SpaceX

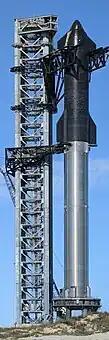
Starship in launch position

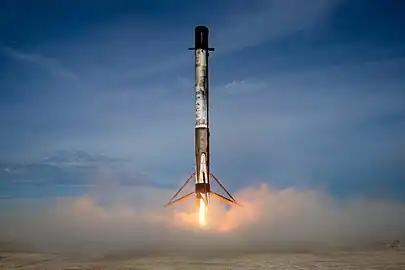
The landing of a Falcon 9 Block 5 first stage at Cape Canaveral in July 2019. VTVL technologies are used in many of SpaceX's launch vehicles.

In January 2019, SpaceX announced it would lay off 10% of its workforce to help finance the Starship and Starlink projects. The purpose of the Starship vehicle is to enable large-scale transit of humans and cargo to the Moon, Mars, and beyond. SpaceX's Starship is the largest and most powerful rocket ever flown, with a payload capacity of 100+ tons. Construction of initial prototypes and tests for Starship started in early 2019 in Florida and Texas. All Starship construction and testing moved to the new SpaceX South Texas launch site later that year.